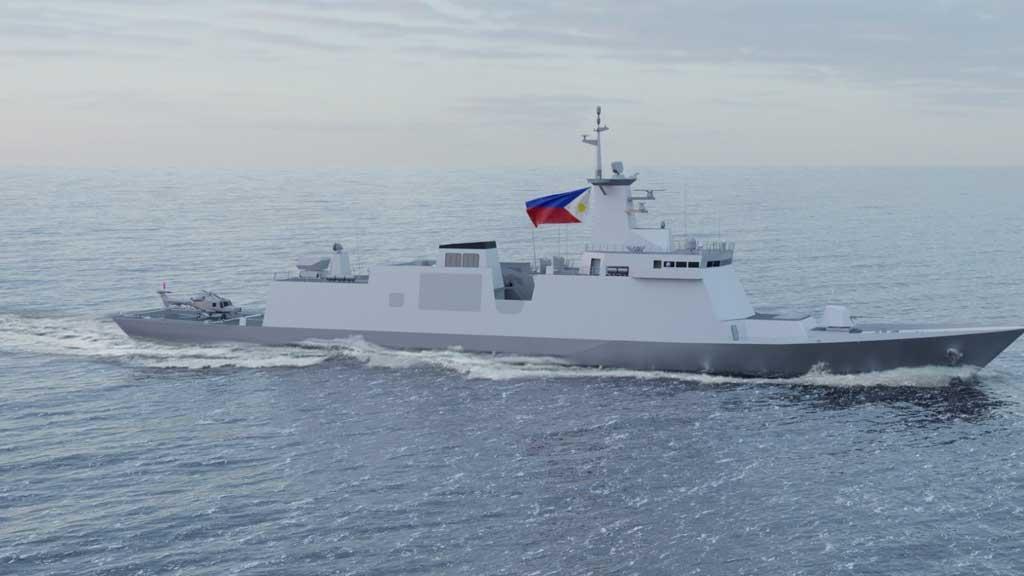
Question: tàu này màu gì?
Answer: tàu này màu trắng